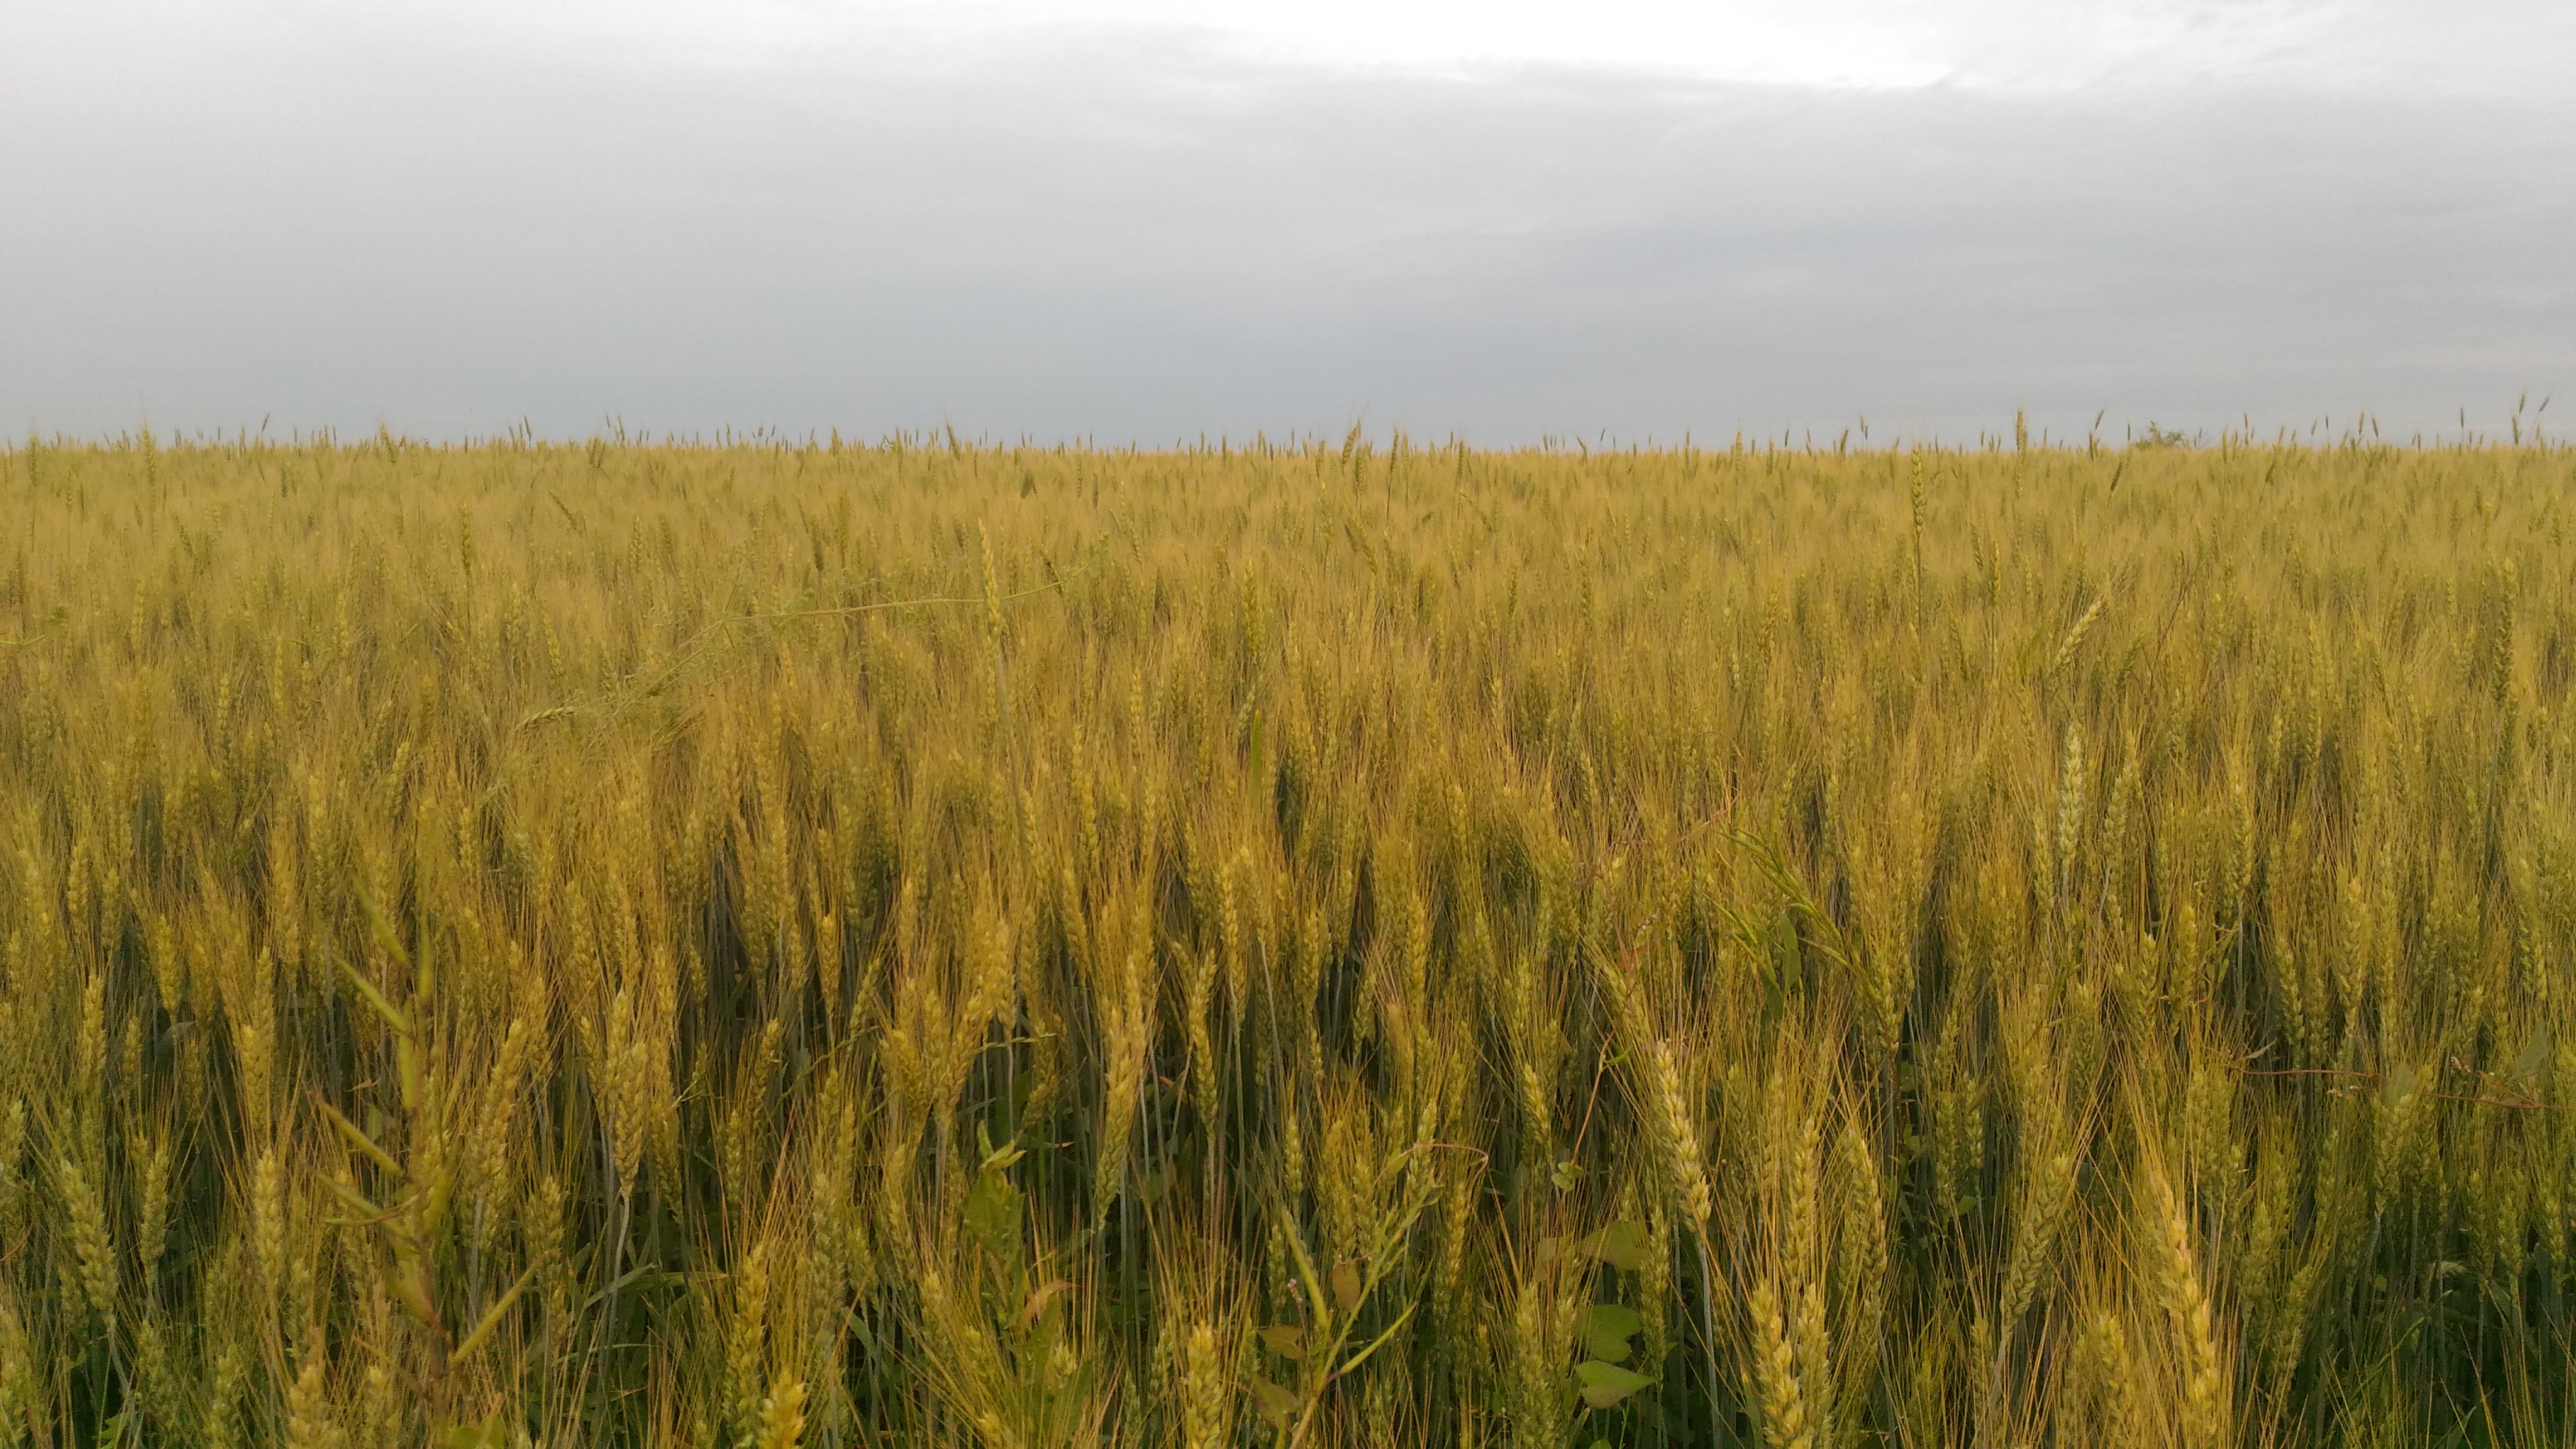
nature, crop, field, food grain, grass family, wheat, barley, grain, agriculture, rye, triticale, cereal, grass, prairie, commodity, grassland, ecoregion, hordeum, sky, emmer, harvest